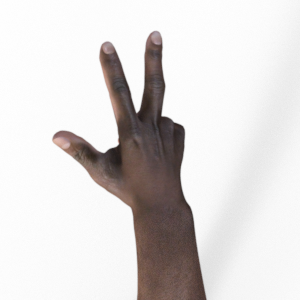
Label: scissors